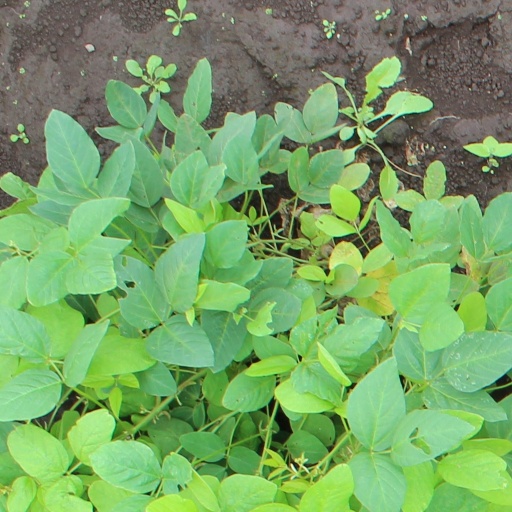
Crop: soybean